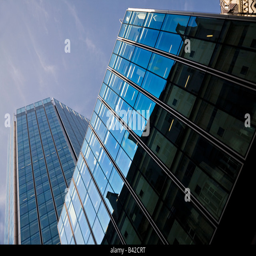
new office building on the site